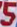
Number: 5